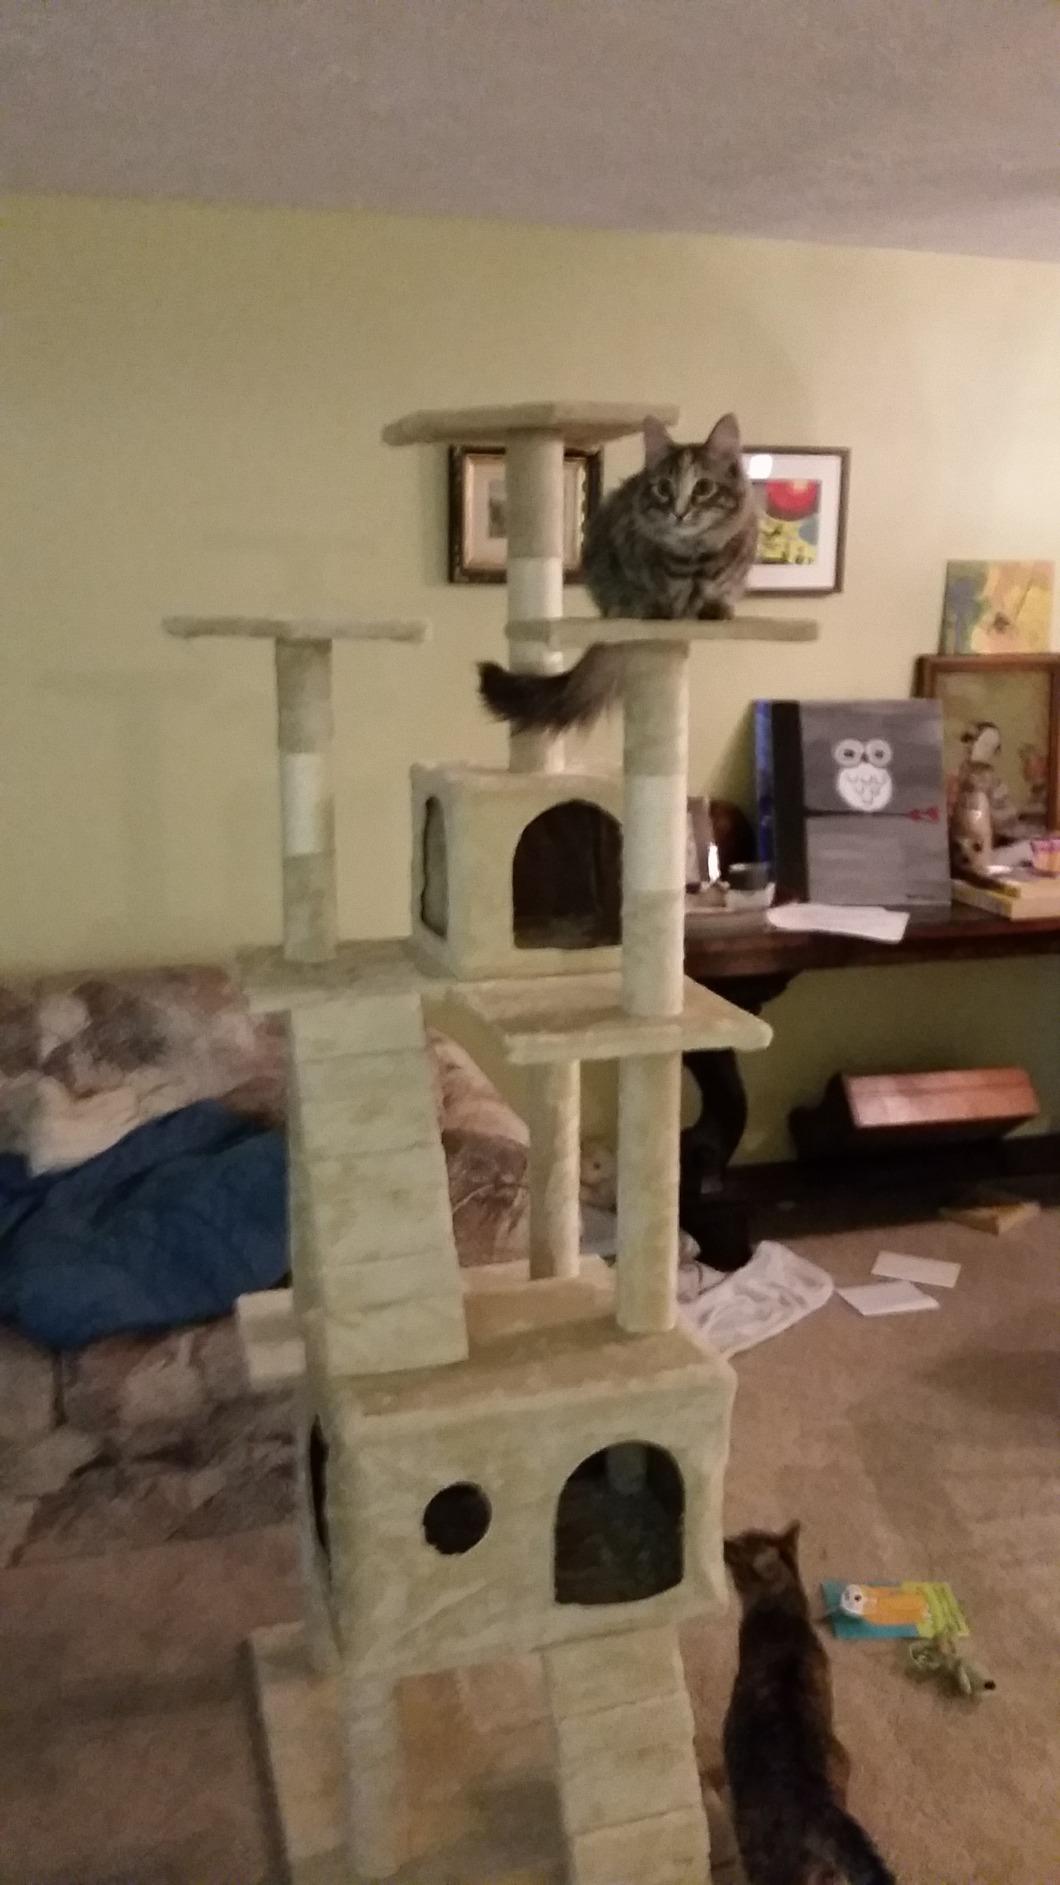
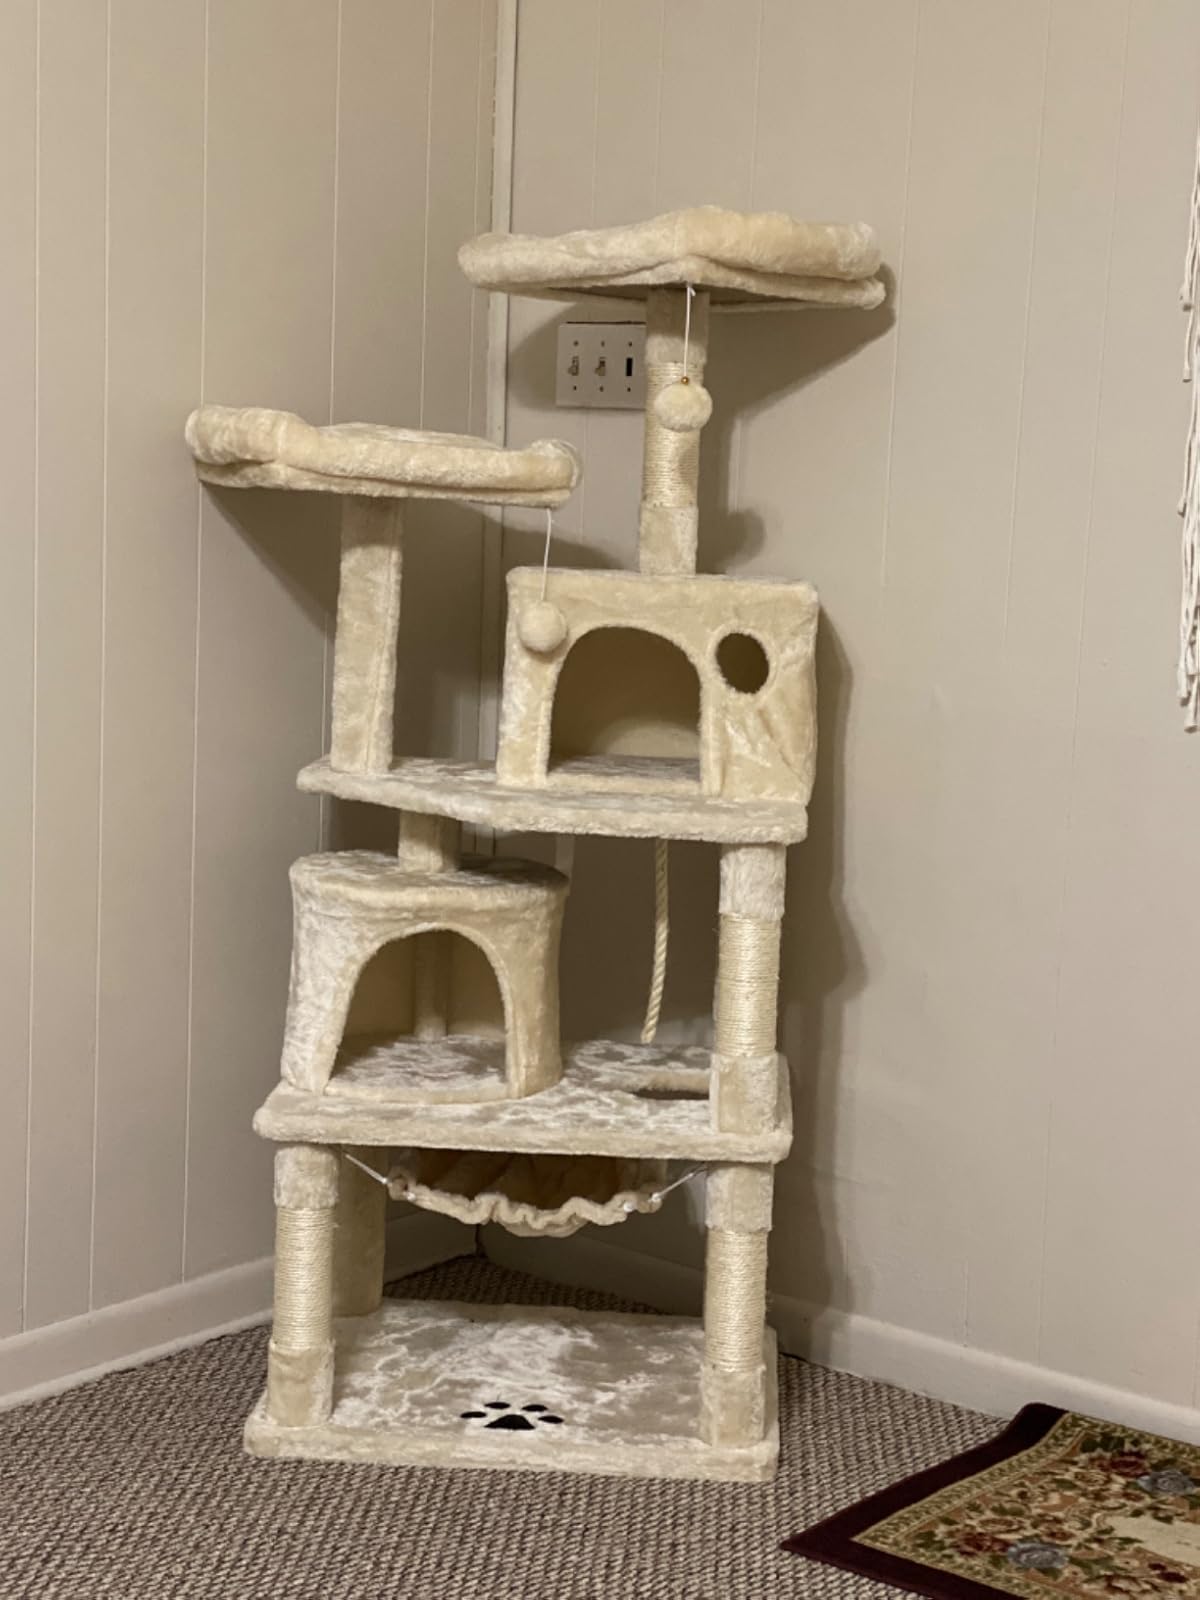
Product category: items_cat tree
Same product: no